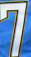
Number: 7